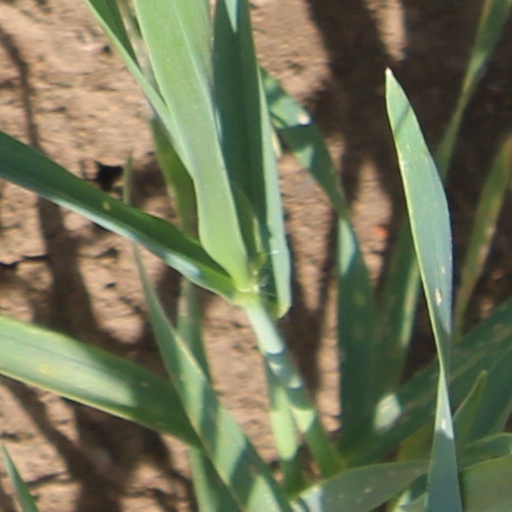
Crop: wheat